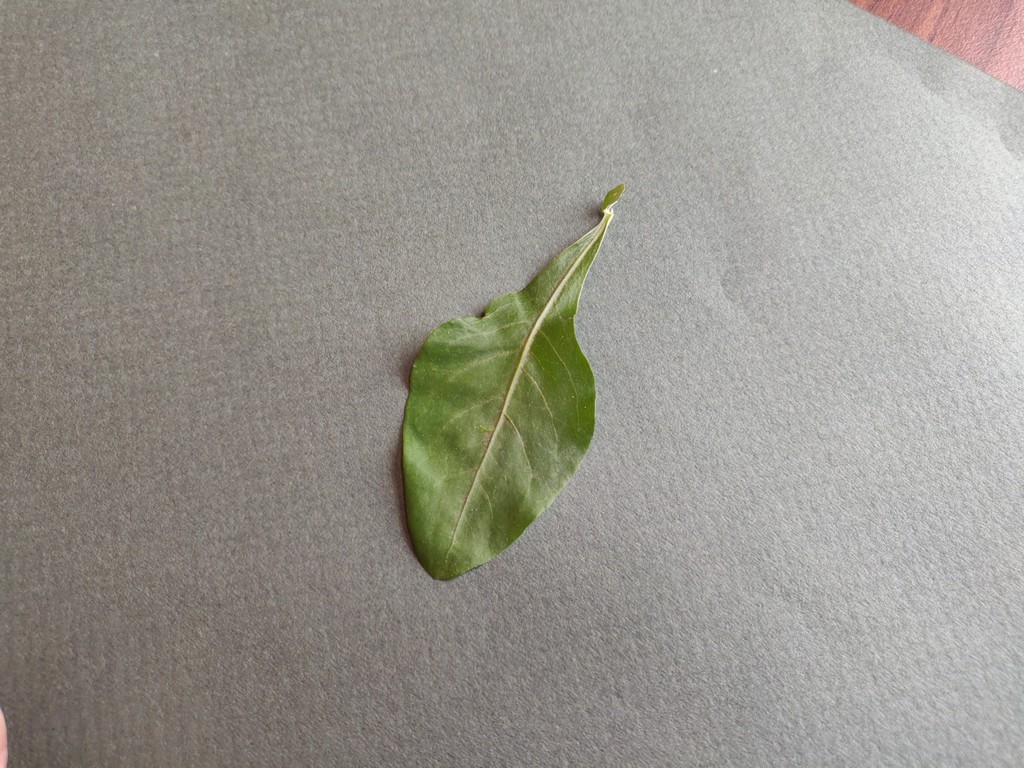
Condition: Healthy
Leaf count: single
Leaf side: front